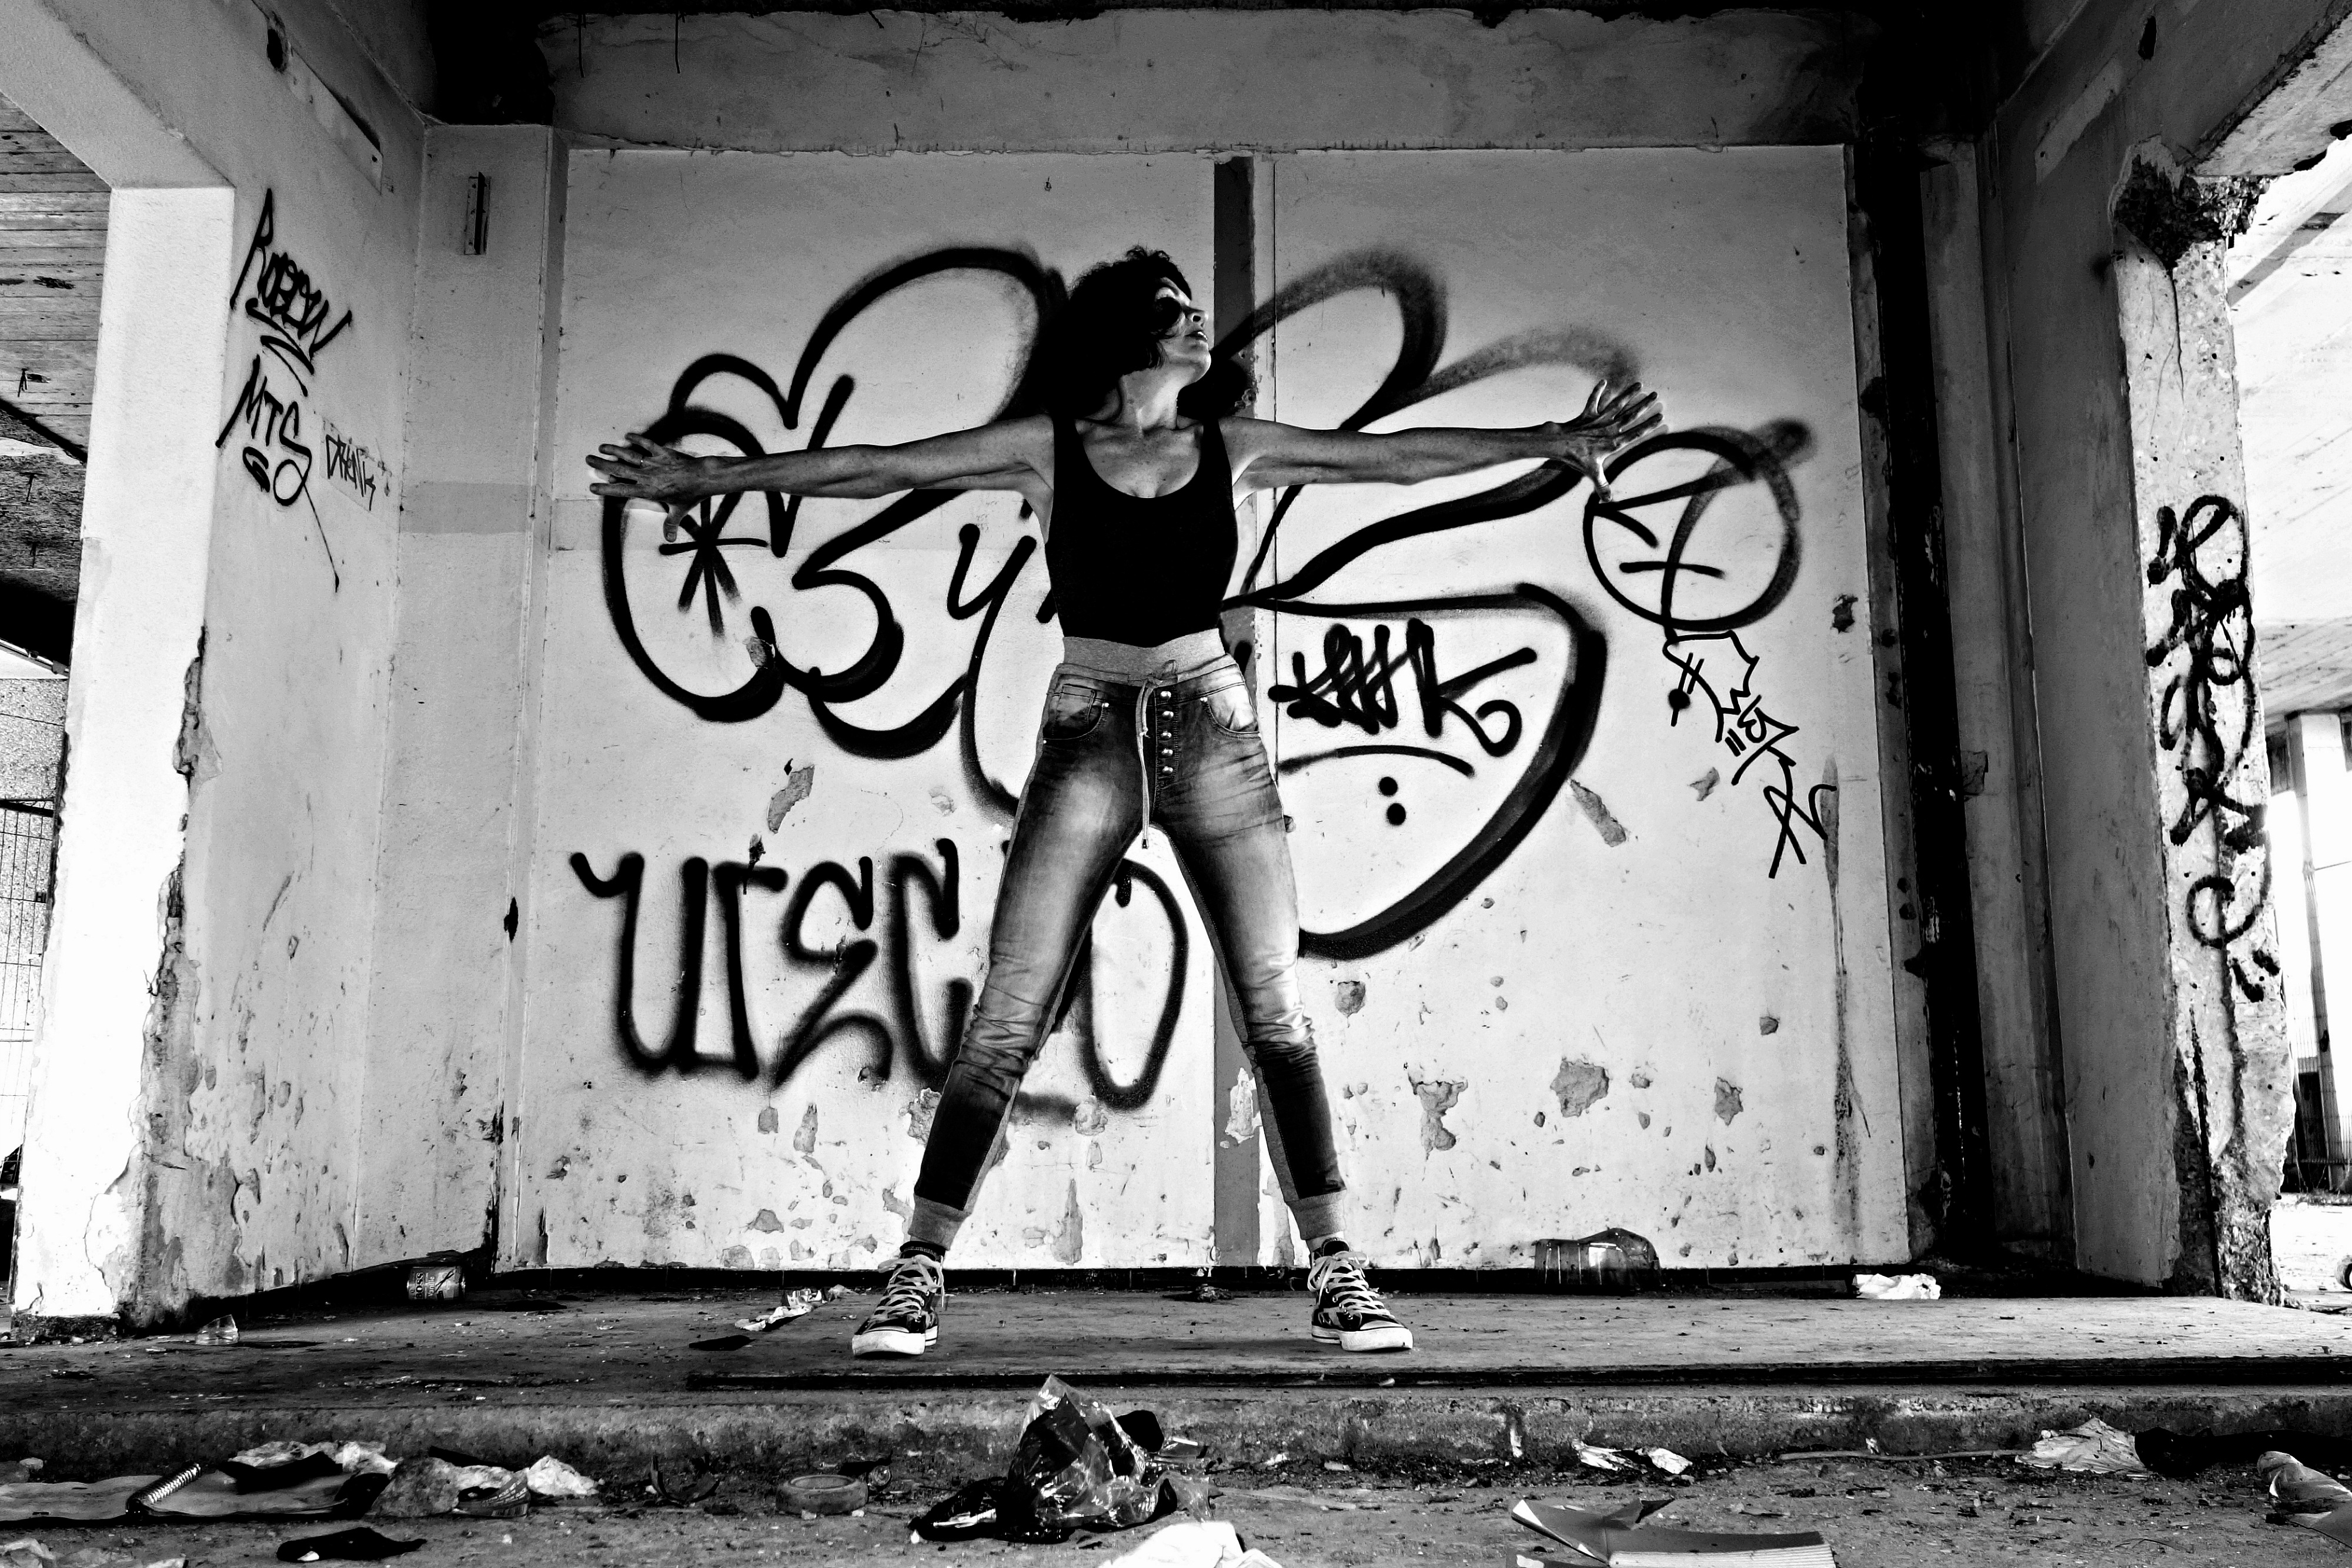
black and white, woman, road, white, street, photography, building, urban, wall, desolate, model, fashion, clothing, black, monochrome, graffiti, street art, urban art, art, drama, pose, creepy, dramatic, outfit, wall art, fashion model, urban setting, back drop, desolate building, monochrome photography